Winning Run

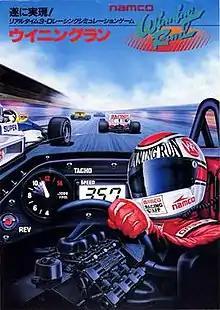
Japanese arcade flyer

is a first-person arcade racing simulation game developed and published by Namco in December 1988 in Japan, before releasing internationally the following year. The player pilots a Formula One racer, with the objective being to complete each race in first place, while avoiding opponents and other obstacles, such as flood-hit tunnels, pits and steep chambers. It was the first game to run on the Namco System 21 arcade hardware, capable of 3D shaded polygons.